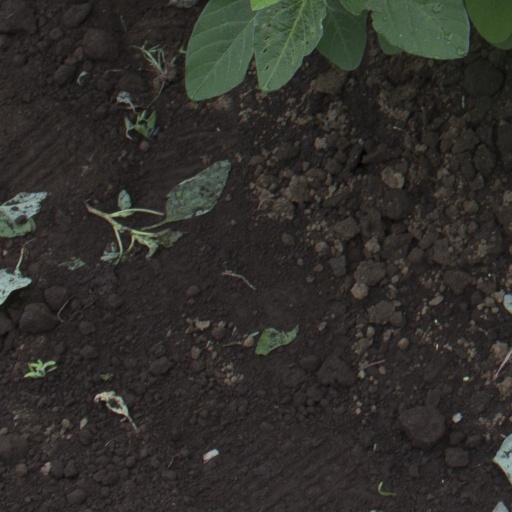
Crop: soybean